Glasses

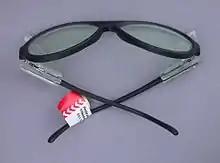
Safety glasses with side shields

Pinhole glasses are a type of corrective glasses that do not use a lens. Pinhole glasses do not actually refract the light or change focal length. Instead, they create a diffraction limited system, which has an increased depth of field, similar to using a small aperture in photography. This form of correction has many limitations that prevent it from gaining popularity in everyday use. Pinhole glasses can be made in a DIY fashion by making small holes in a piece of card which is then held in front of the eyes with a strap or cardboard arms.